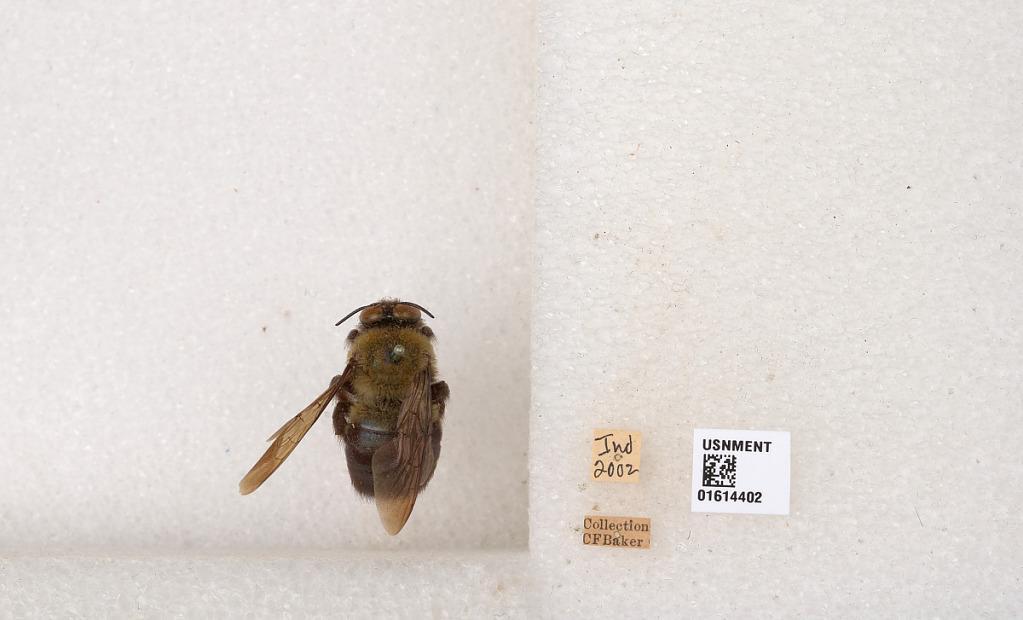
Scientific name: Xylocopa (Xylocopoides) virginica virginica (Linnaeus)